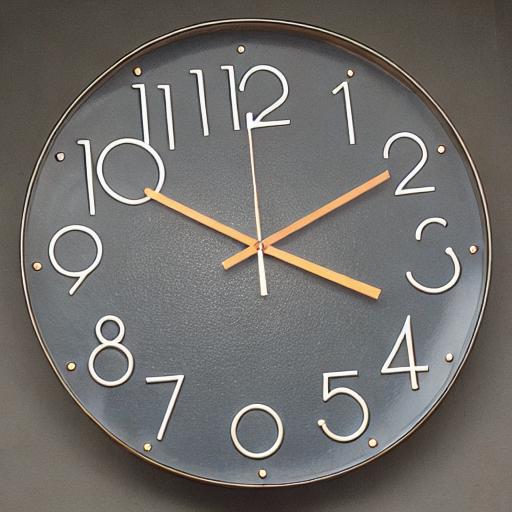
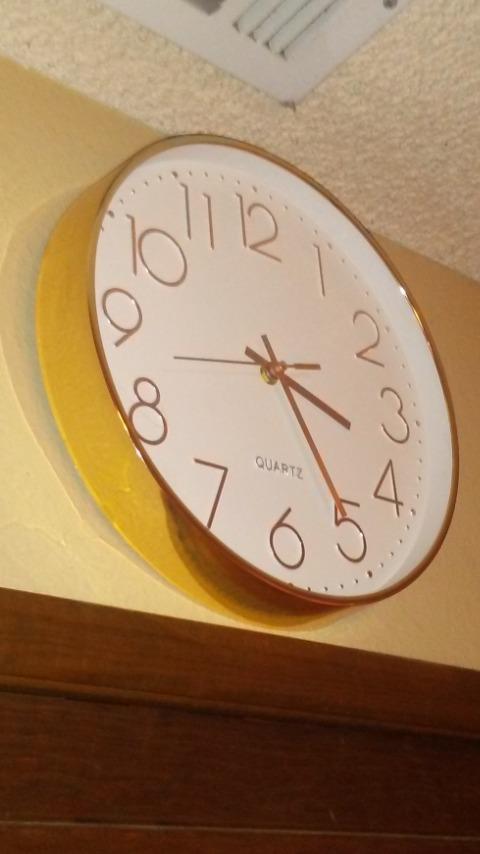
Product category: clock
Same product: no